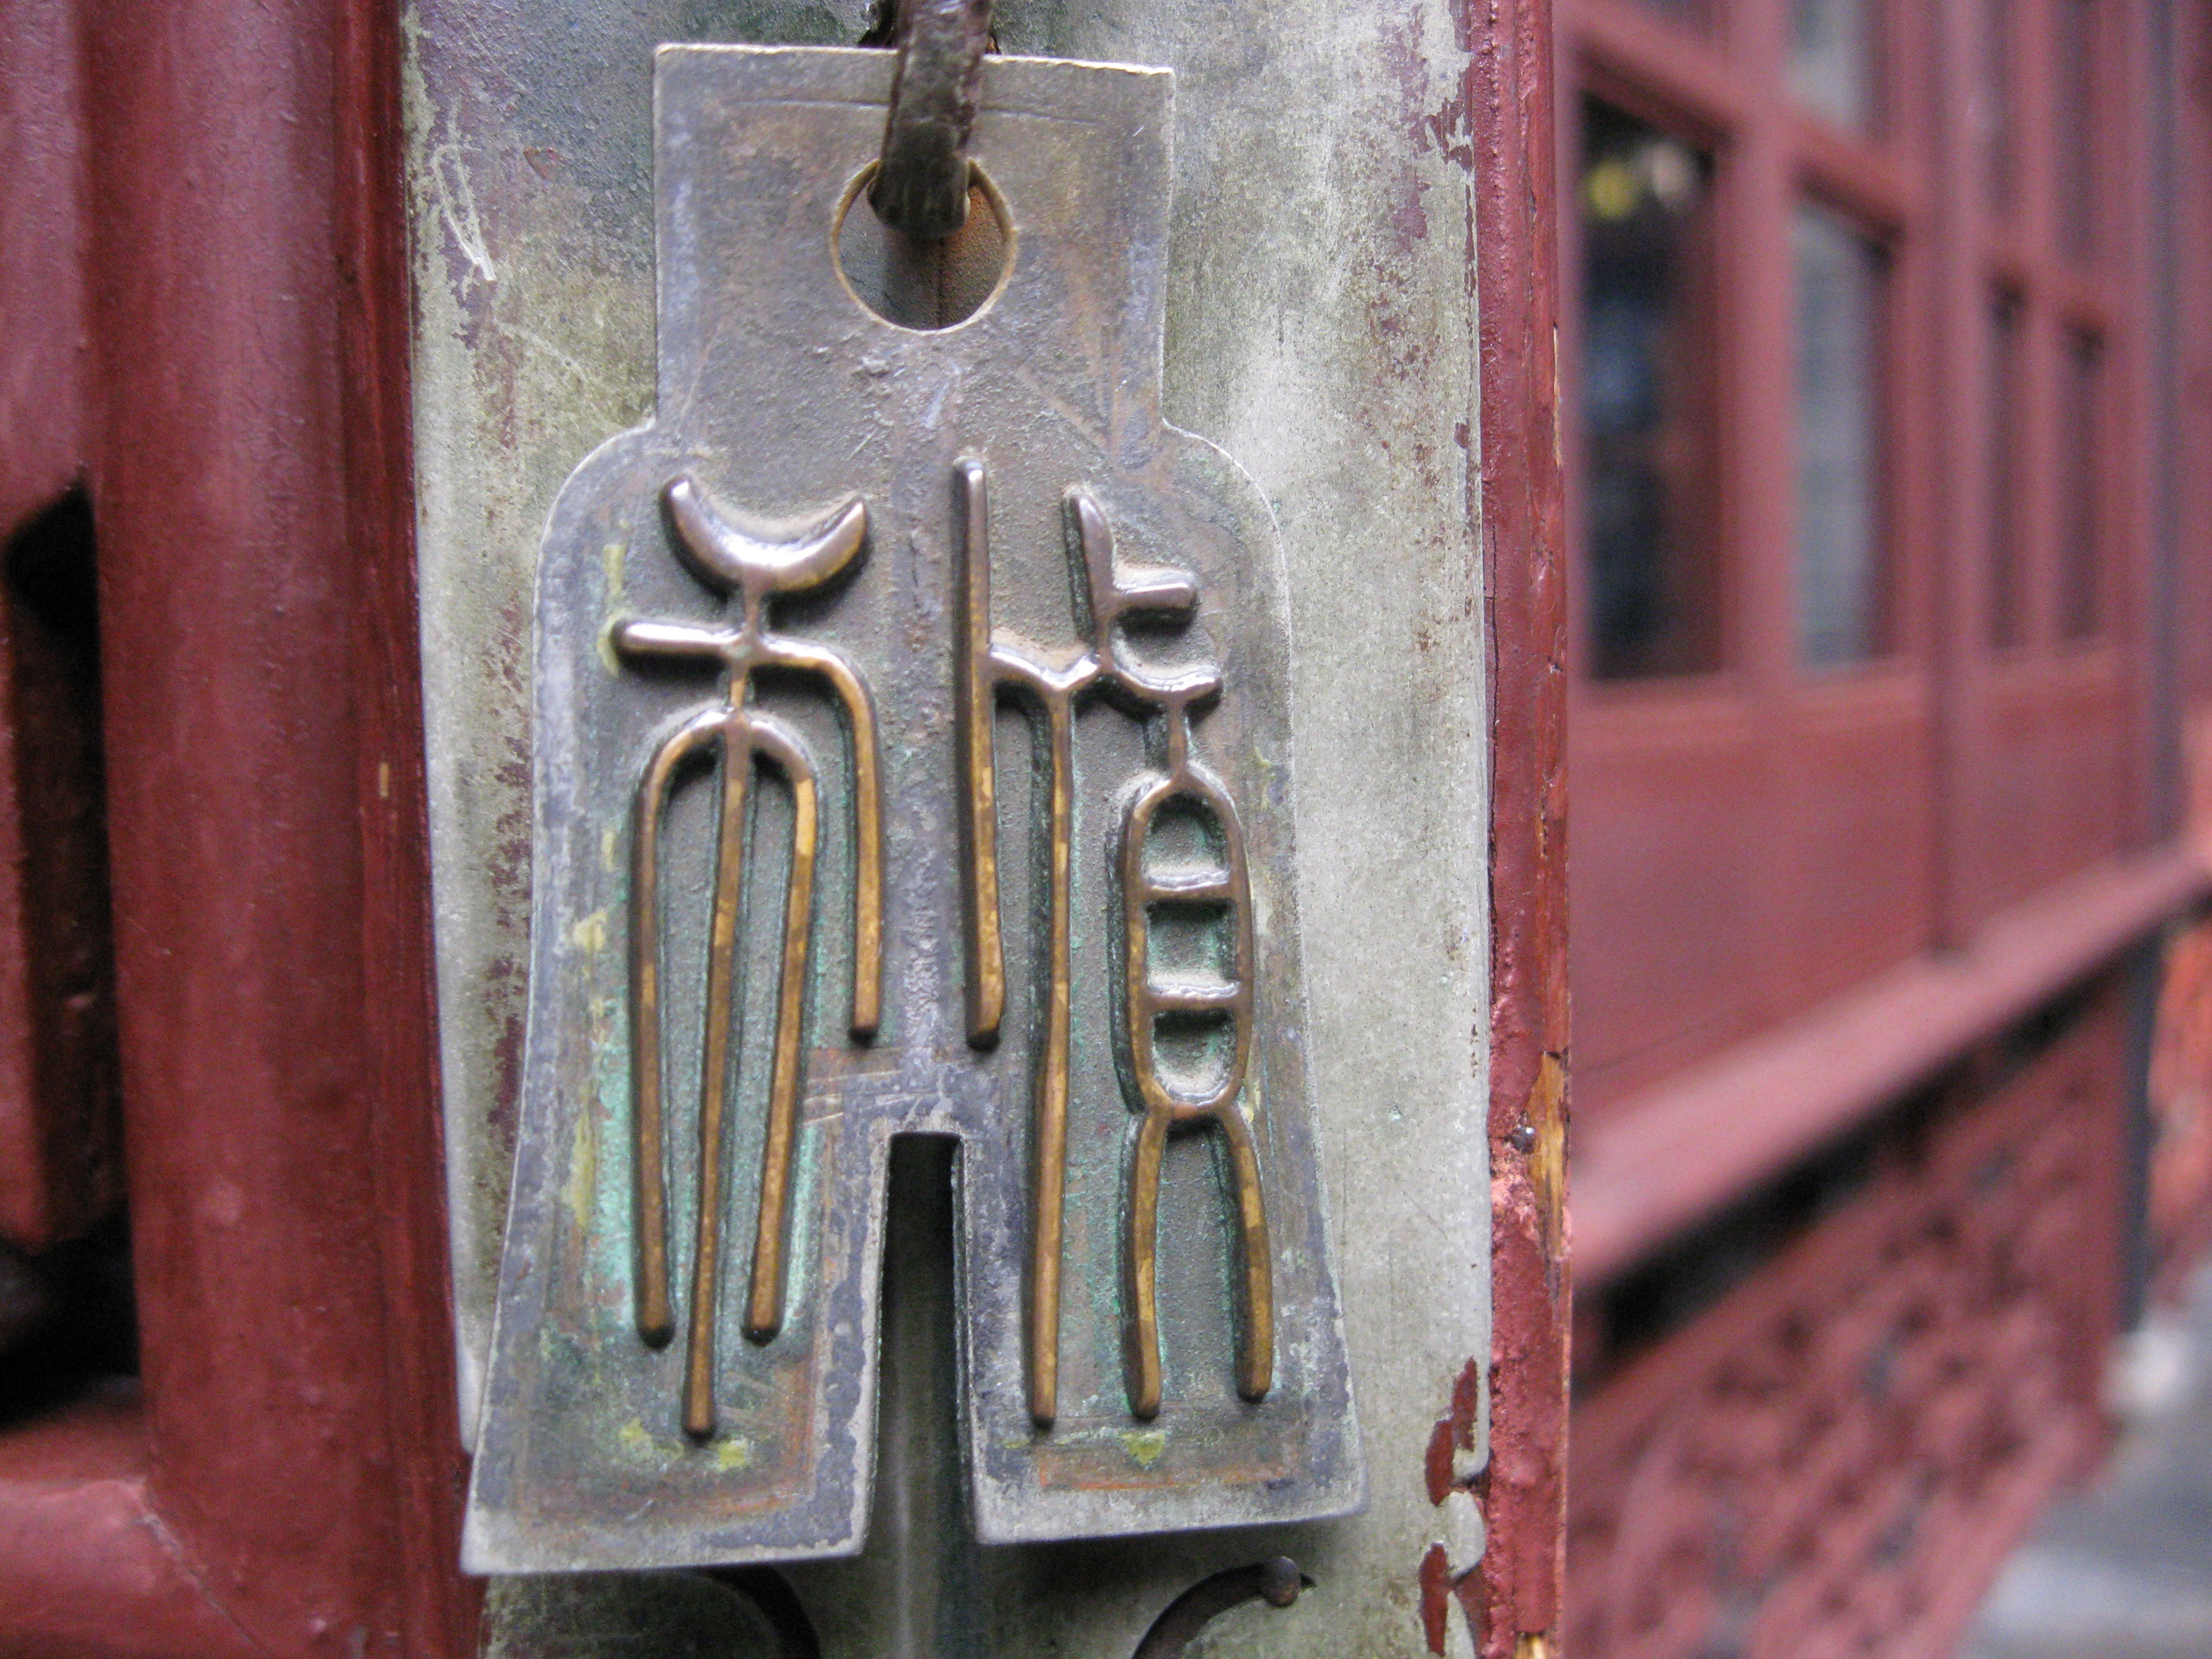
wood, antique, number, red, metal, door, iron, lock, carving, china wind, gu lou